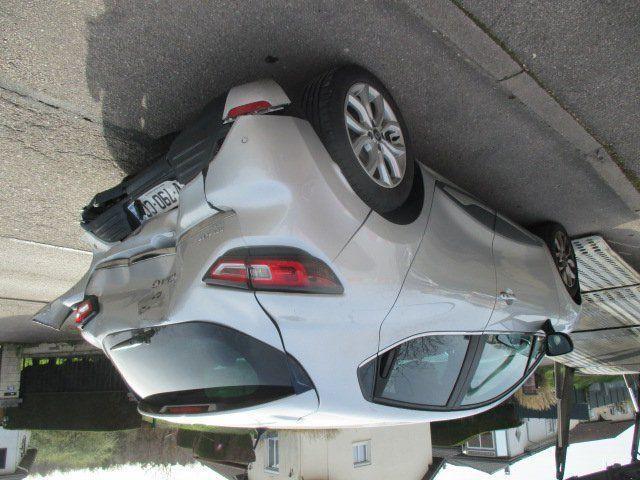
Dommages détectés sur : malle, feu arrière droit, feu arrière gauche, pare-choc arrière, plaque d'immatriculation arrière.
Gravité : majeur